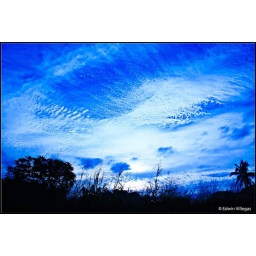
Accidental shot on the tiny cloud formation while driving along a narrow road in Paranaque City.